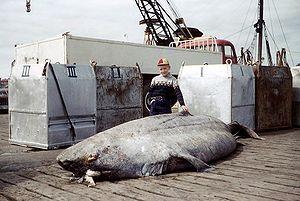
Somniosus est un genre de requins, de la famille des Somniosidae.
Les Somniosidae constituent une famille de requins, de l'ordre des Squaliformes.